119th Wing

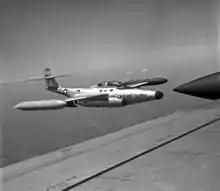
An F-89J in the 1960s.

The 119th Wing (119 WG) is a composite unit of the North Dakota Air National Guard, stationed at Fargo Air National Guard Base, North Dakota. If activated to federal service, elements of the Wing are gained by the United States Air Force Air Combat Command.